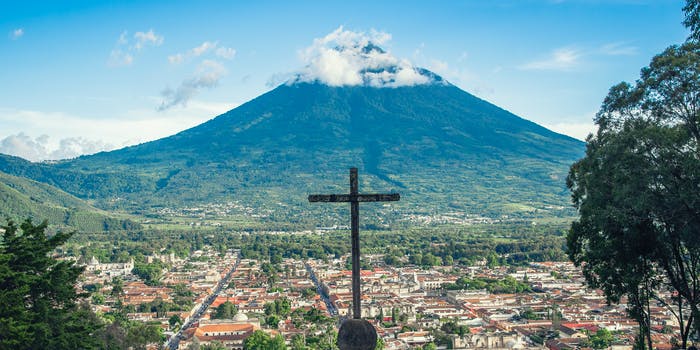
Label: No Watermark